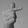
ASL letter: T